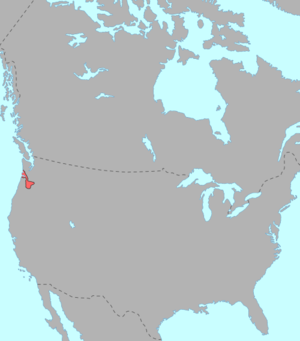
Les Chinook étaient des Amérindiens qui vivaient sur la côte Pacifique, au nord-ouest de l'Amérique du Nord, à l'emplacement actuel des États de l'Oregon et de Washington. Leur territoire s'étendait principalement le long du fleuve Columbia.